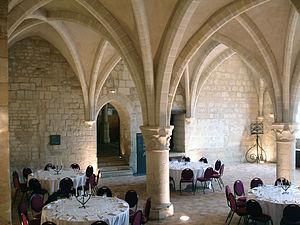
Les cuisines de l'abbaye de Royaumont, Val-d'Oise, France.
L'abbaye de Royaumont est un ancien monastère cistercien situé dans le hameau de Baillon à Asnières-sur-Oise dans le Val-d'Oise, à environ trente kilomètres au nord de Paris.